SAS Outeniqua

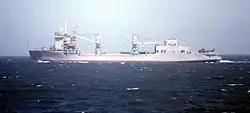
"Outeniqua" in 1994 with a helicopter embarked

"Outeniqua" spent much of May 1997 at Pointe Noire in the Republic of the Congo to serve as a venue for peace talks between Zaire's President Mobuto Sese Seko and rebel leader Laurent Kabila chaired by South African President Nelson Mandela, with the intention of ending the First Congo War. While talks were held on board the ship on 4 May, Kabila withdrew from a second meeting which was planned for 14 May and little came of the discussions. Between May and September 1997 she received another refit.